2000s in music

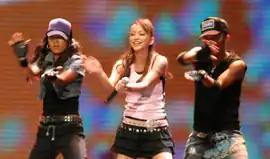
Following her 1990's success, Namie Amuro remained popular during this era.

In New Zealand, pop singer Brooke Fraser has seen large success throughout her music career with number one songs and countless New Zealand Music Awards wins. Other popular artists include, Aaradhna, Vince Harder, Anika Moa, Gin Wigmore, whose debut album "Holy Smoke" peaked at No. 1 in New Zealand in 2009 and Ladyhawke, who achieved substantial international success following the release of her self-titled debut album in 2008, which peaked at number one in New Zealand and charted in the top twenty in Australia and the United Kingdom. In 2009, she received several New Zealand Music Awards and ARIA music awards and was nominated for a BRIT award in 2010.